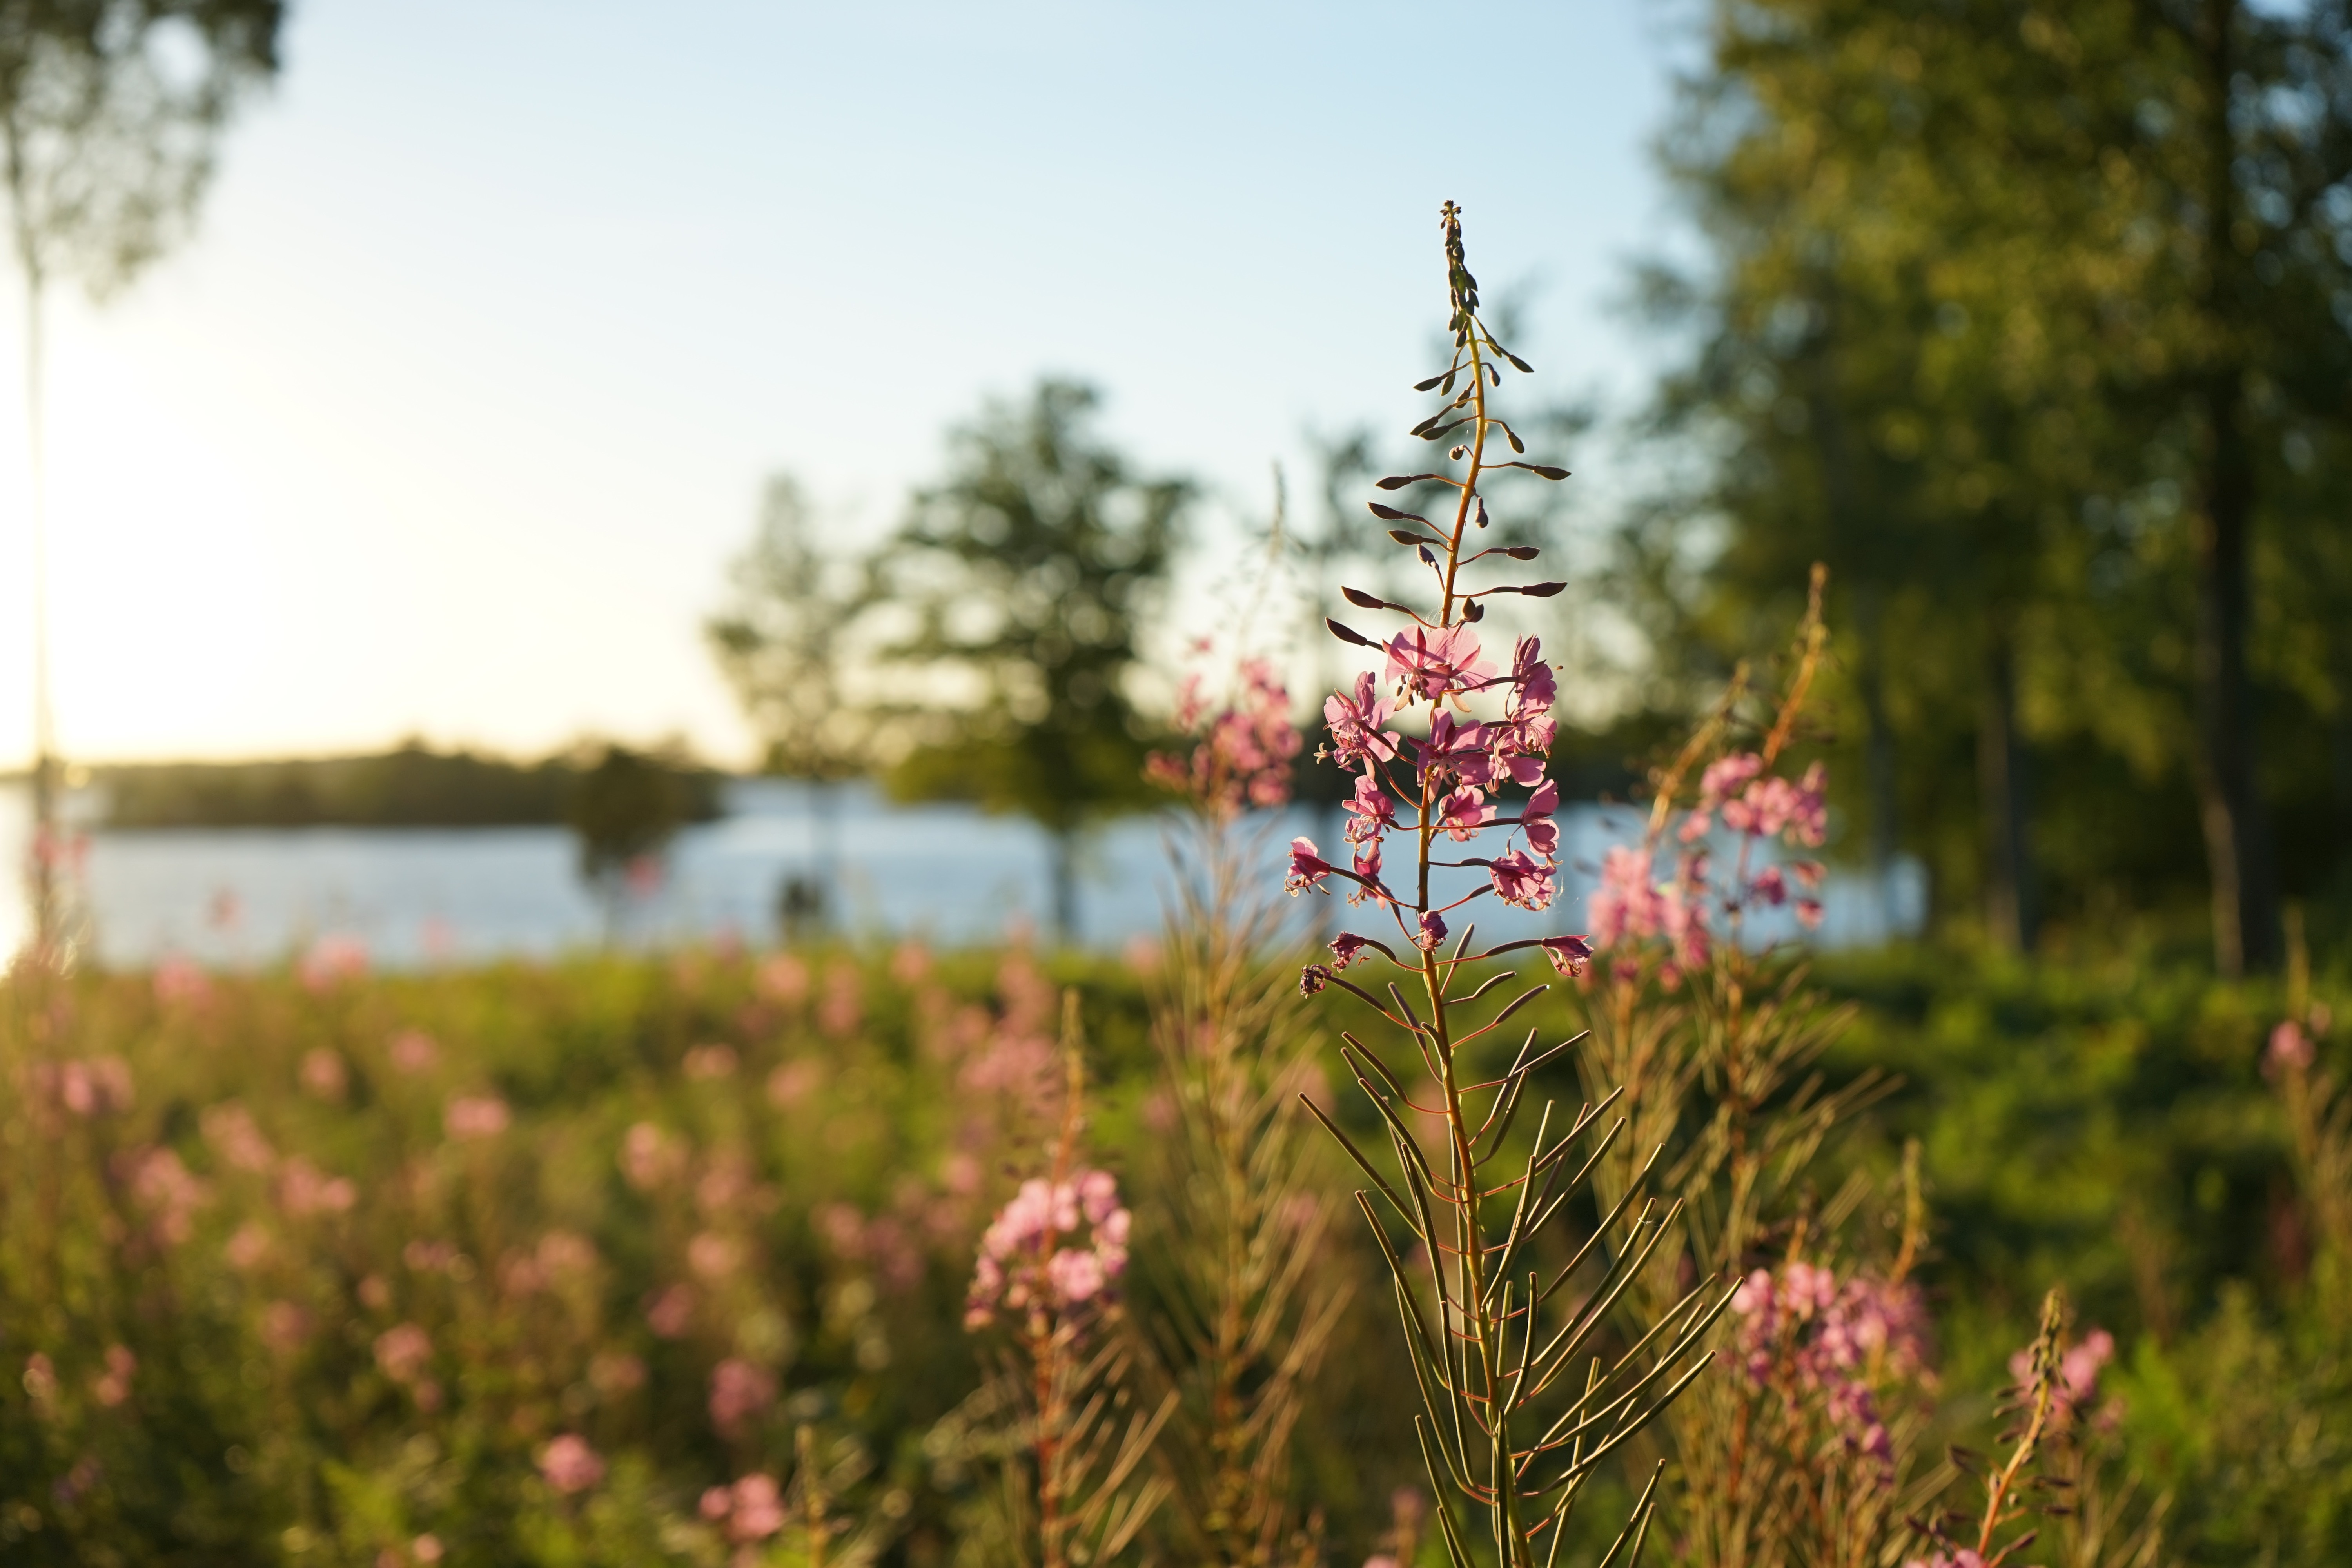
tree, nature, grass, blossom, plant, sky, sun, sunset, meadow, sunlight, leaf, flower, bloom, spring, autumn, botany, garden, flora, season, wildflower, vegetation, sweden, abendstimmung, back light